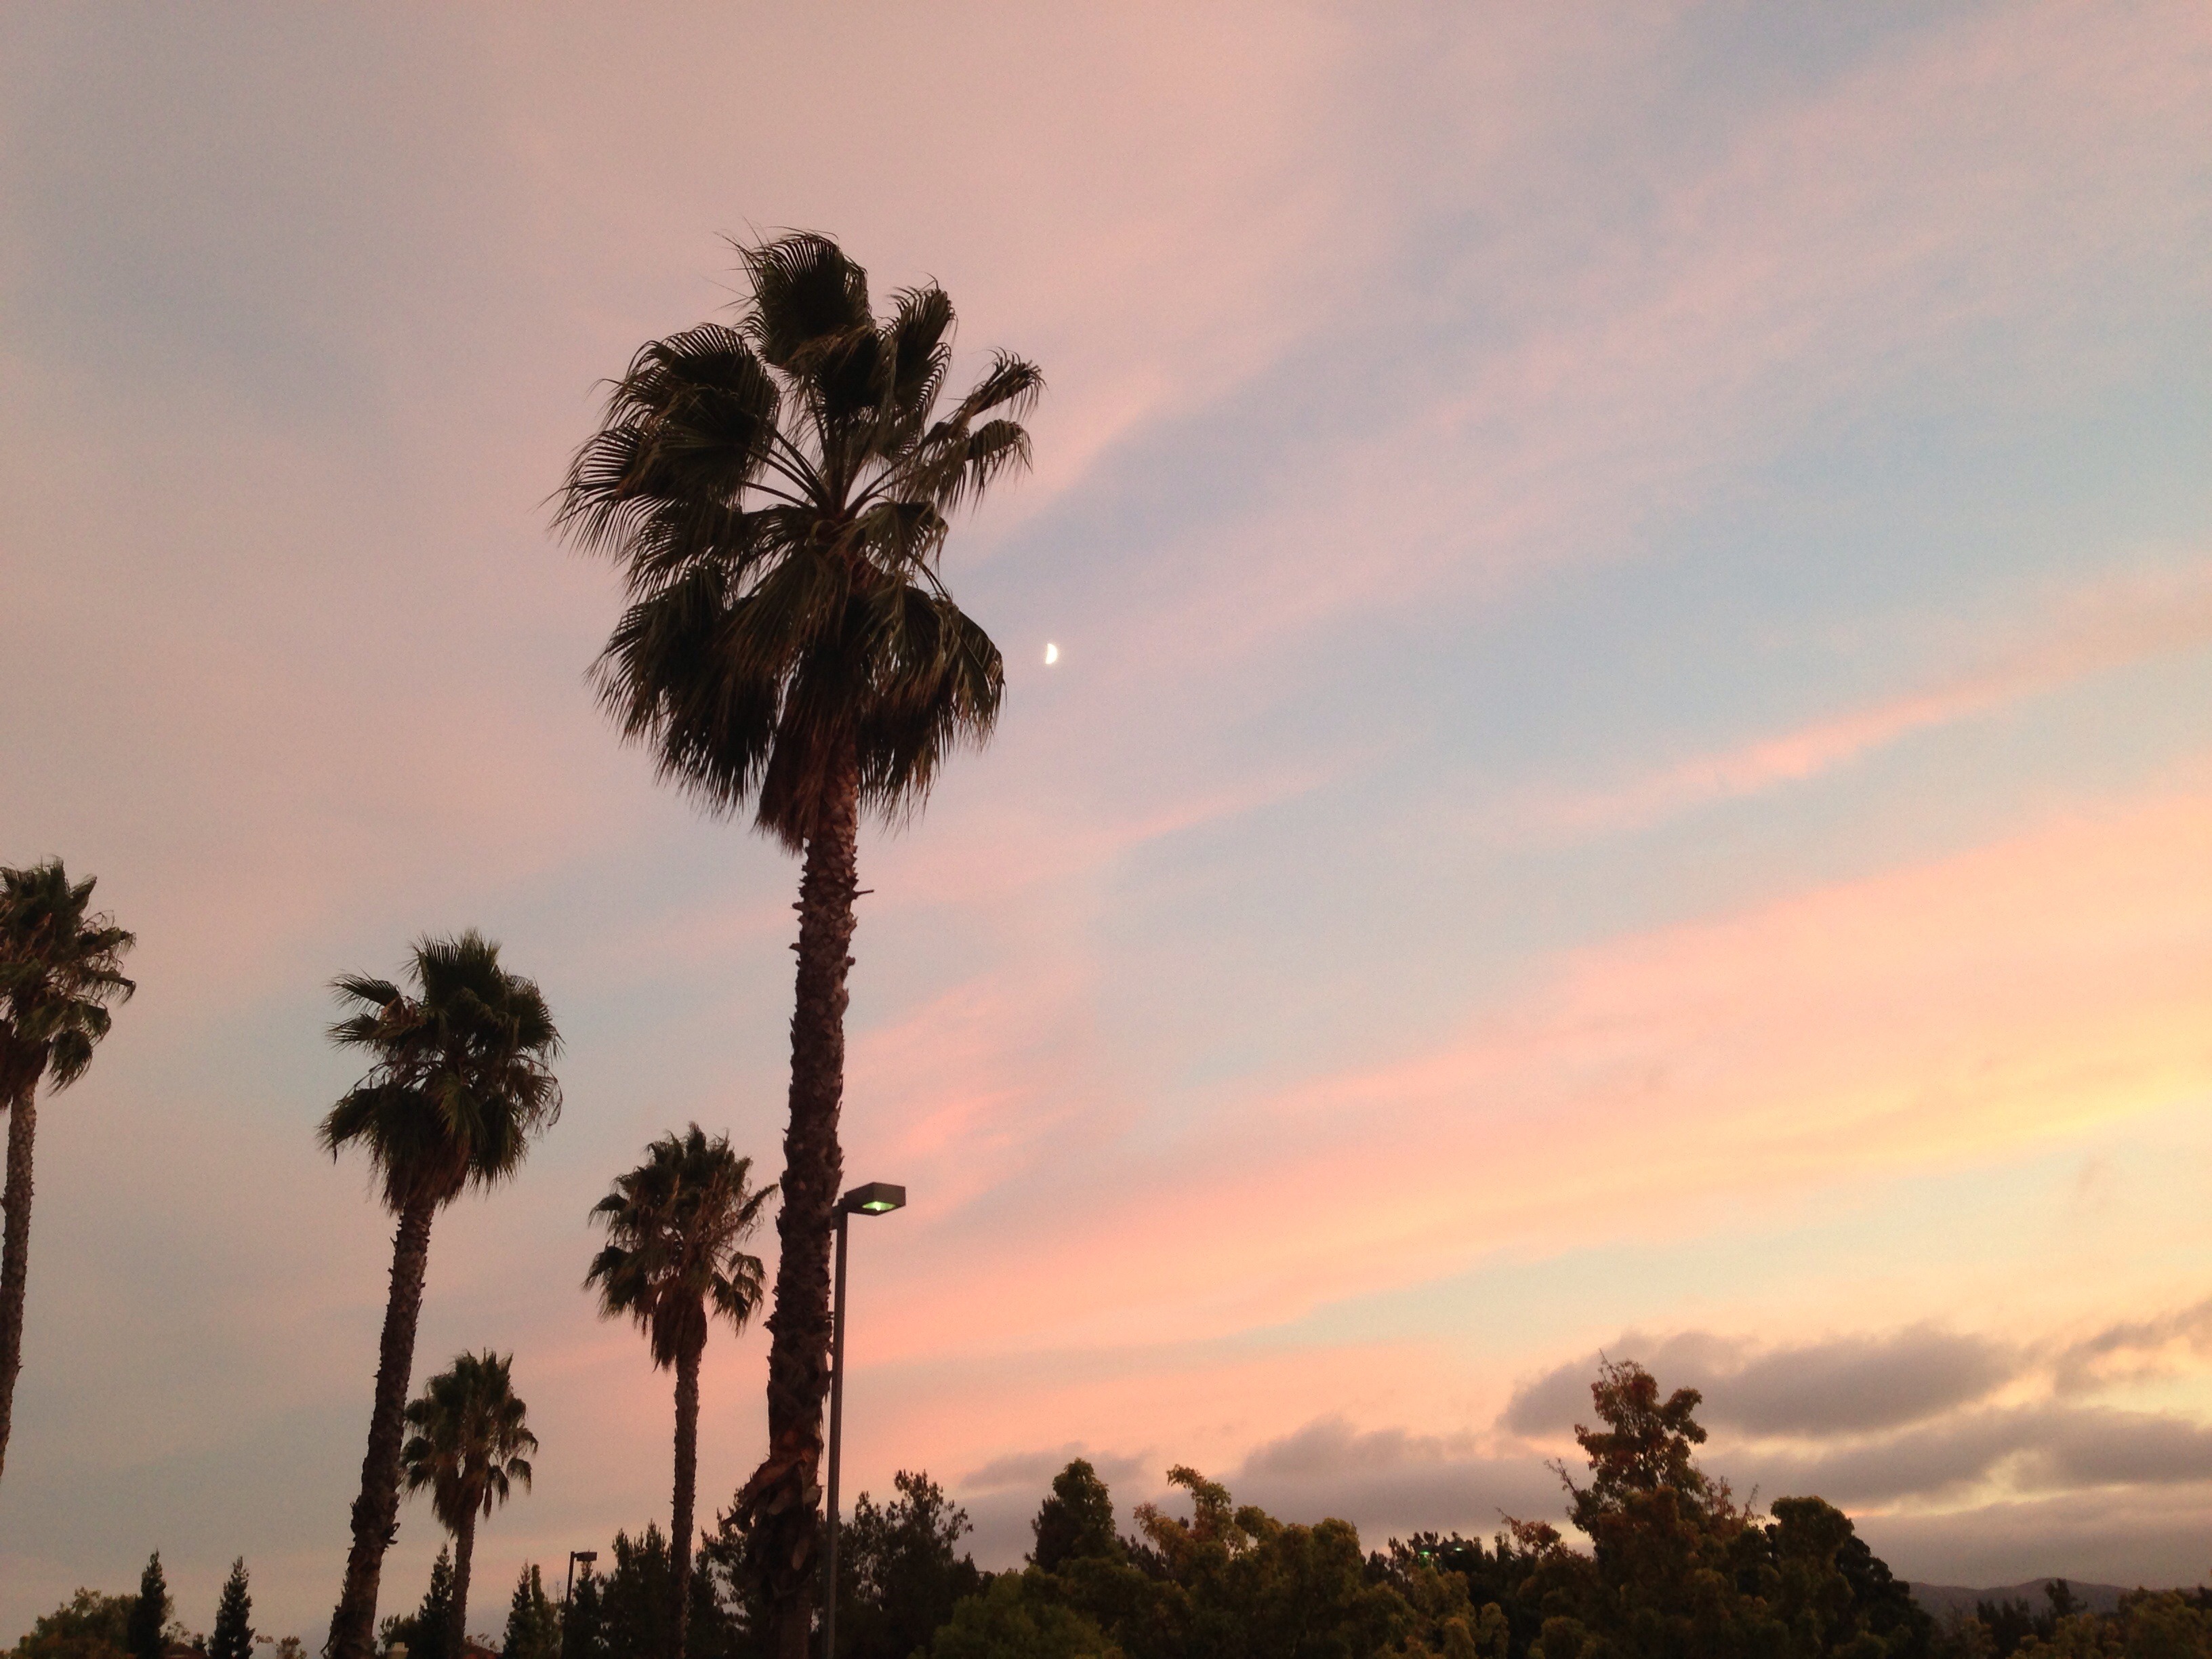
tree, nature, horizon, cloud, plant, sky, sunrise, sunset, field, sunlight, morning, dawn, dusk, environment, evening, tranquil, scenic, tropical, weather, savanna, cloudscape, outdoors, clouds, palm trees, meteorology, afterglow, flowering plant, woody plant, arecales, palm family